Coffeyville Refiners

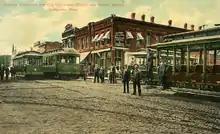
(1908) Coffeyville, Kansas

In 1911, the Coffeyville White Sox became members of the eight–team Class D level Western Association and folded during the season. On June 14, 1911 the White Sox folded with a record of 15–24, playing under manager Harry Bradbury. On June 18, 1911, the league disbanded after six Western Association teams had folded. The first place Ft. Scott Scouts were the final champion as the Western Association permanently folded following the 1911 season.